Peter Heywood

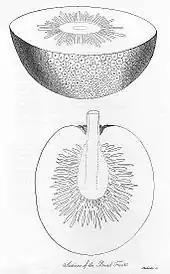
Sections of the breadfruit plant, from Bligh's voyage account, drawn by an artist only identified as "Mackenzie".

"Bounty" sailed from Cape Town on 1 July 1788, reached Tasmania on 19 August, and arrived at Matavai Bay, Tahiti, on 26 October. The latter stages of this voyage, however, saw signs of trouble between Bligh and his officers and crew; rows and disagreements grew steadily more frequent. On arrival, Heywood and Christian were assigned to a shore camp which would act as a nursery for the breadfruit plants. They would live here throughout the Tahiti sojourn, a "situation of comfort and privilege" which, according to historian Richard Hough, was much envied by those required to spend their nights on the ship. Whether crew were ashore or on board, however, duties during "Bounty's" five months' stay in Tahiti were relatively light. Some men took regular partners from the native women, while others led promiscuous lives; both Christian and Heywood are listed among the officers and men treated for venereal infections.